Stymphalian birds

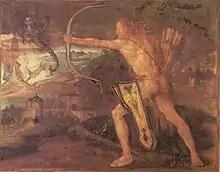
"Hercules Killing the Stymphalian Birds" by Albrecht Dürer, 1500.

These birds were pets of Artemis, the goddess of the hunt; or had been brought up by Ares, the god of war. They migrated to a marsh in Arcadia to escape a pack of wolves. There they bred quickly and swarmed over the countryside, destroying crops, fruit trees, and townspeople.